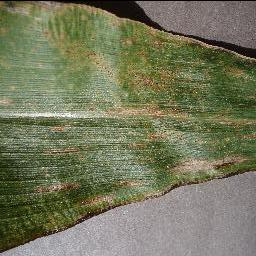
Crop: corn
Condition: (maize)_cercospora_spot_gray_spot